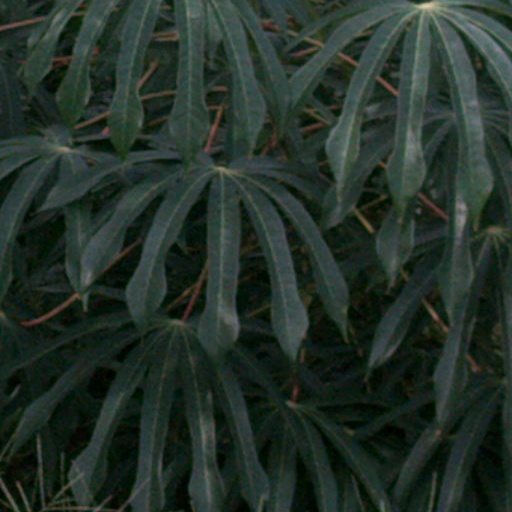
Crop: cassava